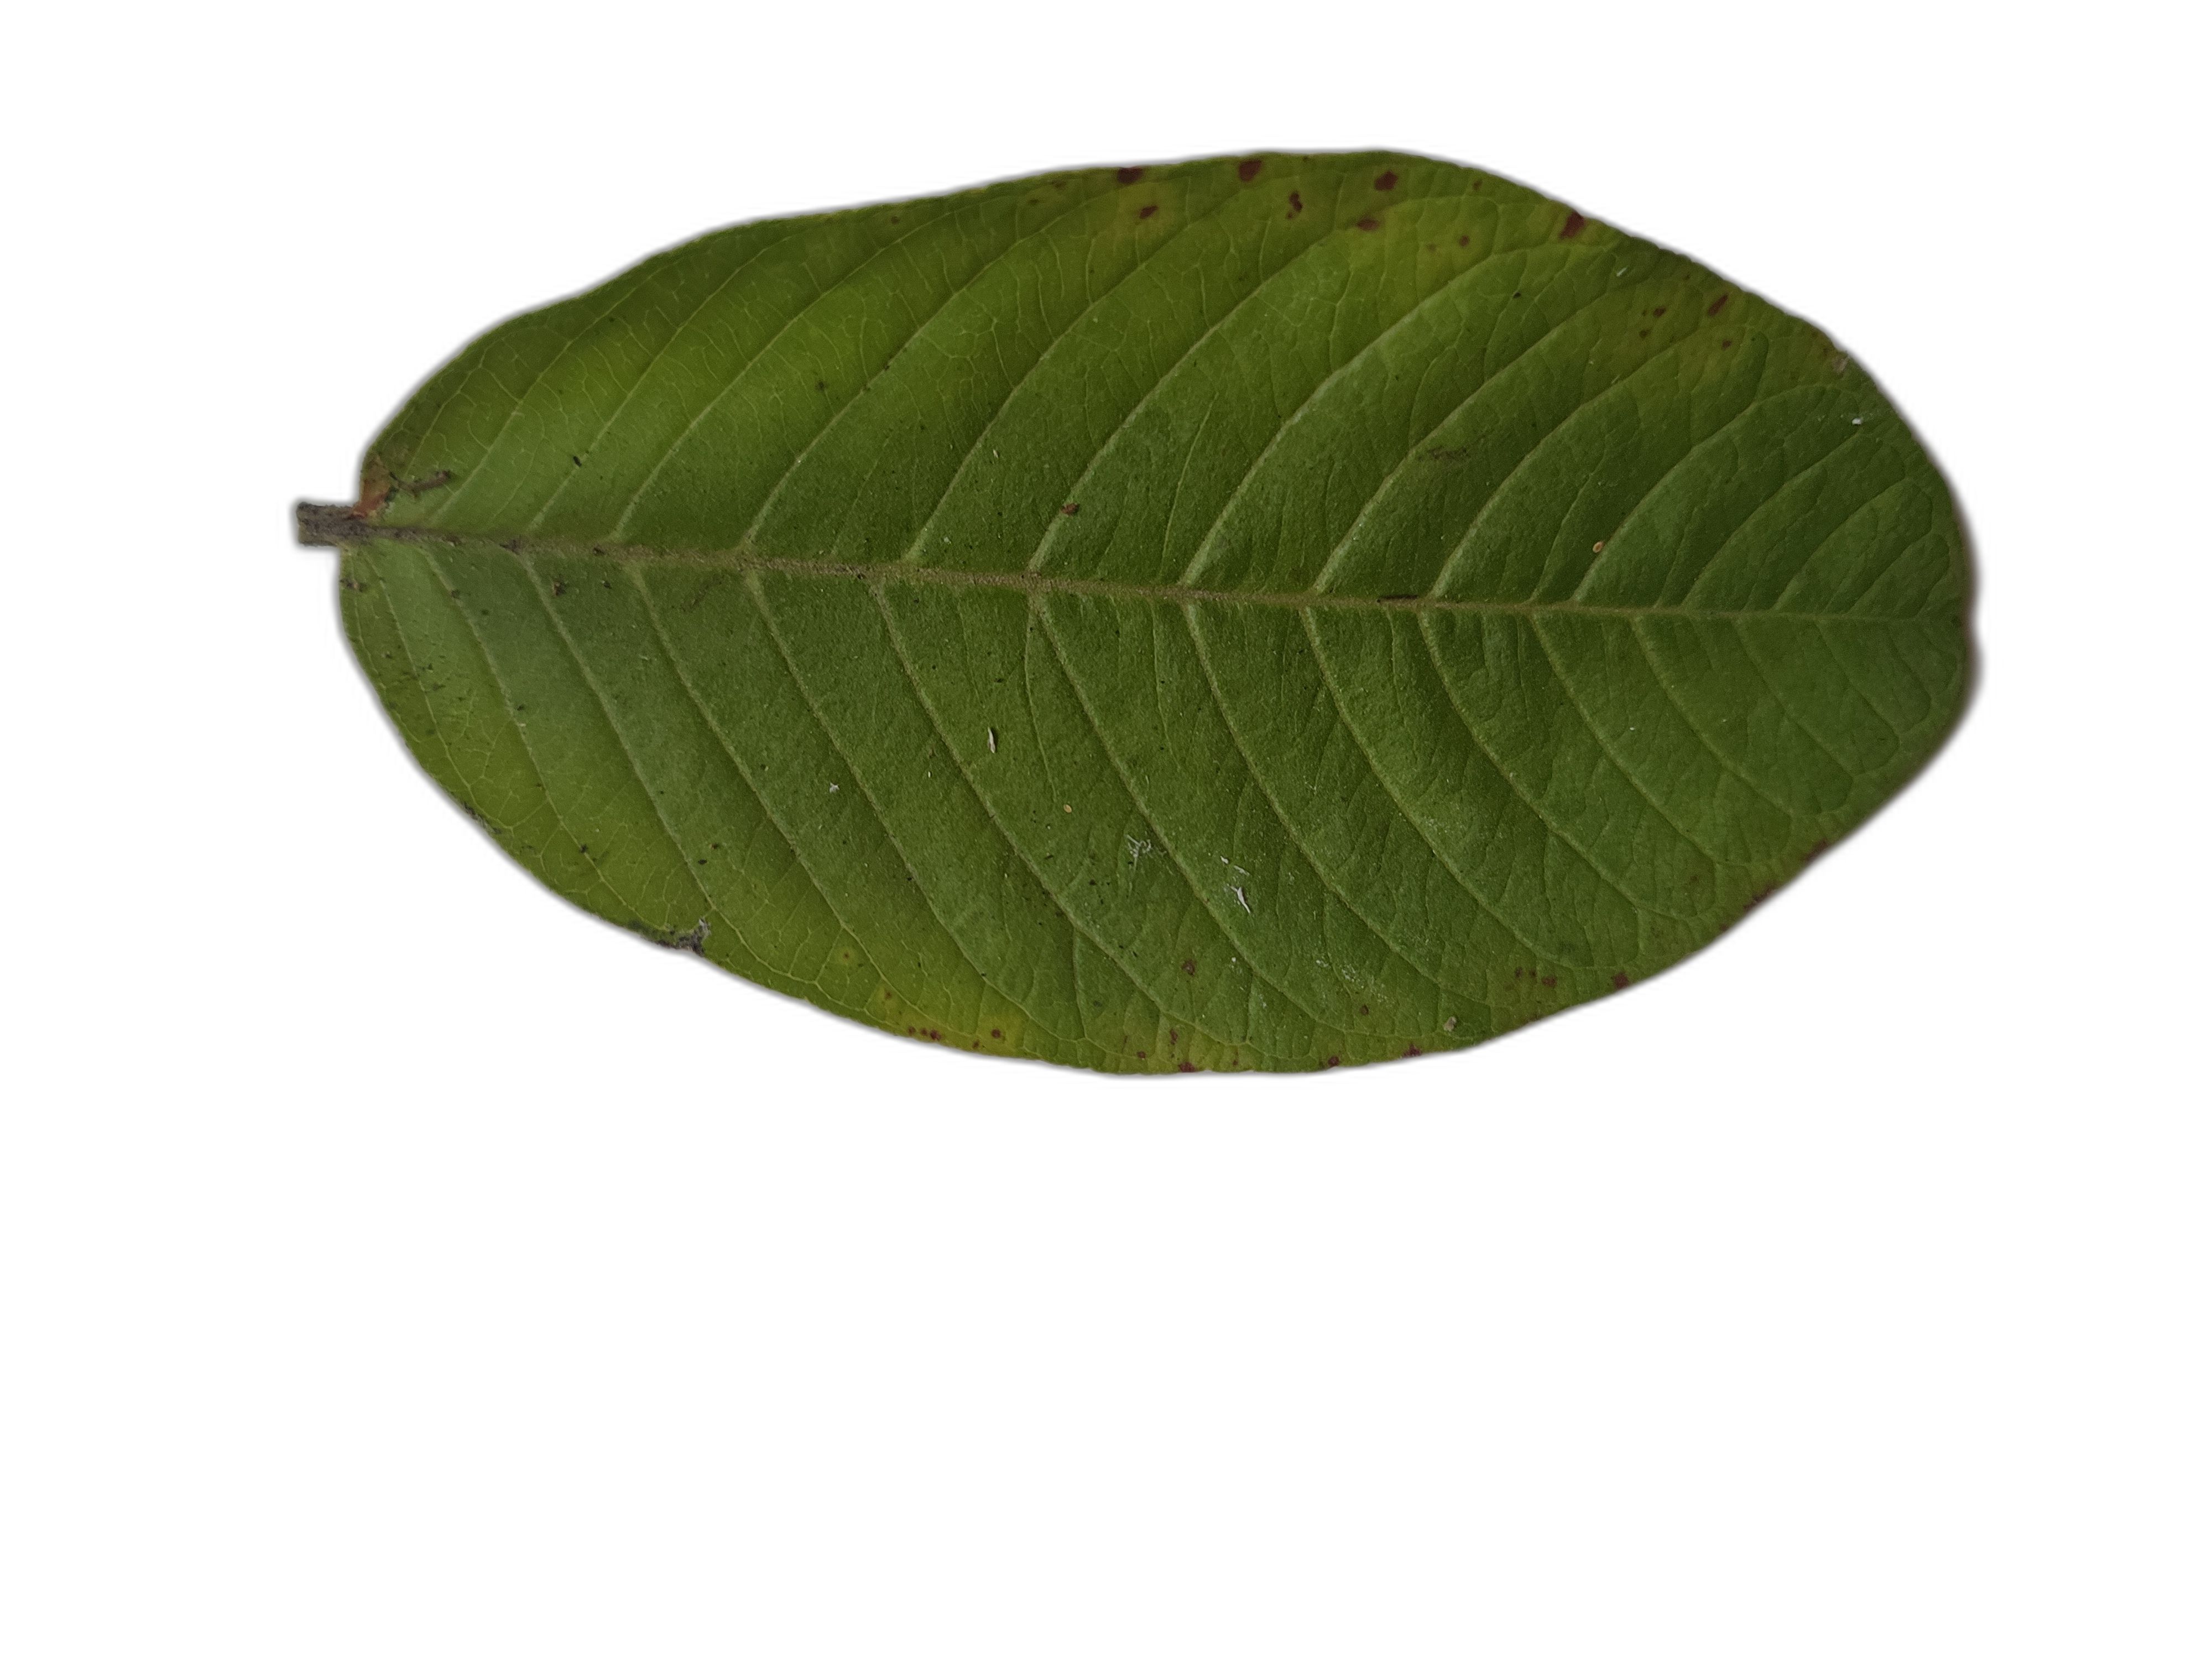
Plant part: leaf
Disease: Healthy